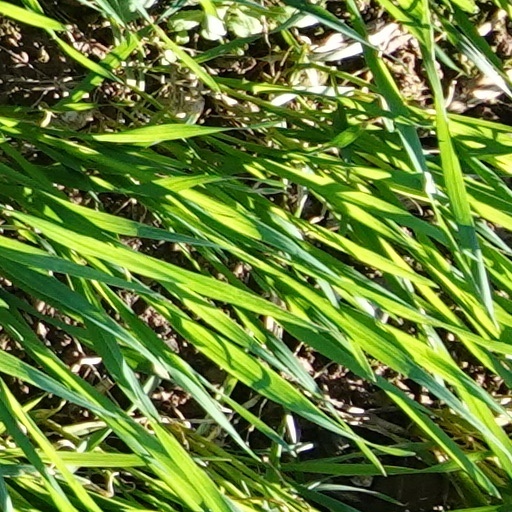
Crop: wheat